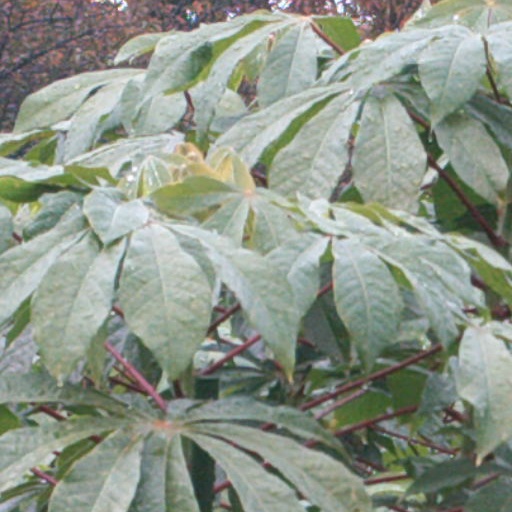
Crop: cassava